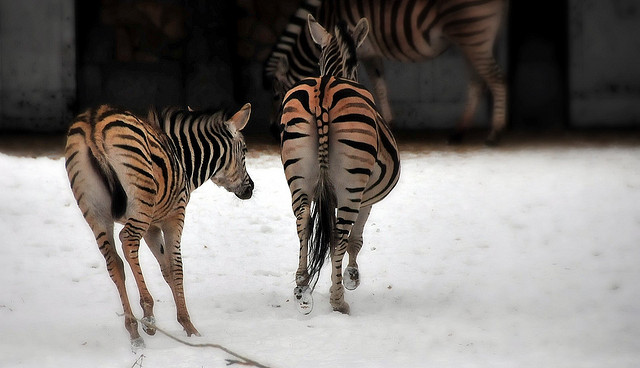
user: Given an image and a question. Answer the question in a short answer. Question: What female garment is also a part of this animal's name? Short Answer:
assistant: bra